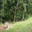
Label: forest